Malmö Castle

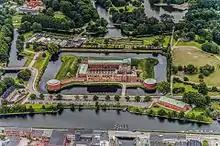
Image of the castle taken from above in 2011

Malmö Castle is a medieval castle located on "Slottsholmen" ("Castle islet") in Malmö, Sweden. It was built between 1526 and 1539. Malmö Castle is part of The Malmö Museum. It is owned by the Swedish state and managed by the National Property Board. It also houses the Malmö Art Museum. The Commandant's House ("Kommendanthuset") and the Castle Mill ("Slottsmöllan") are also located near the castle.